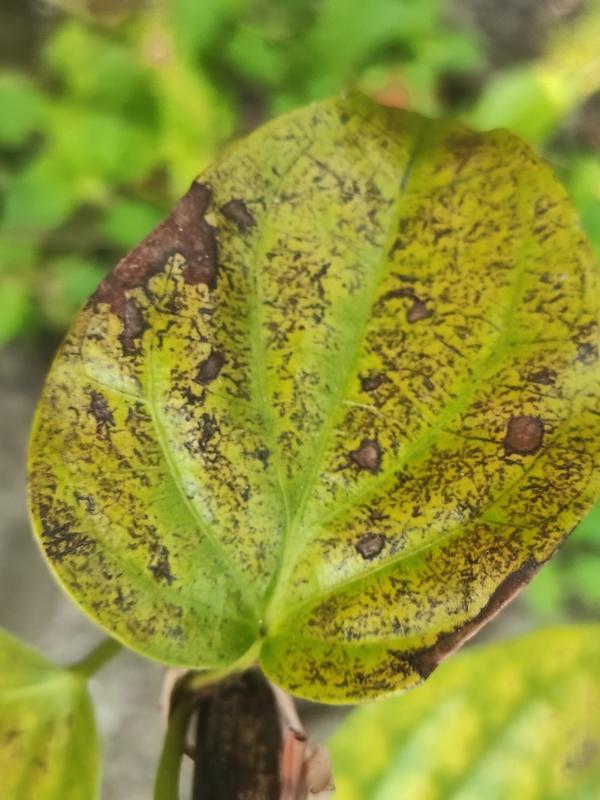
Label: Fungal_Brown_Spot_Disease